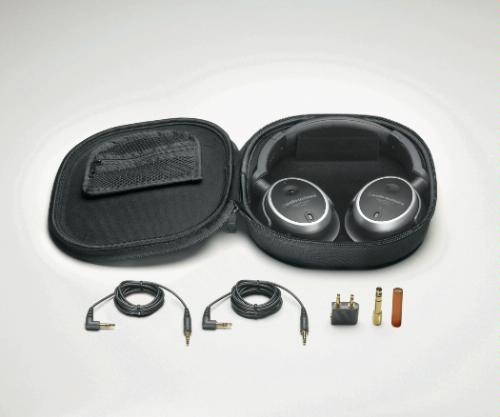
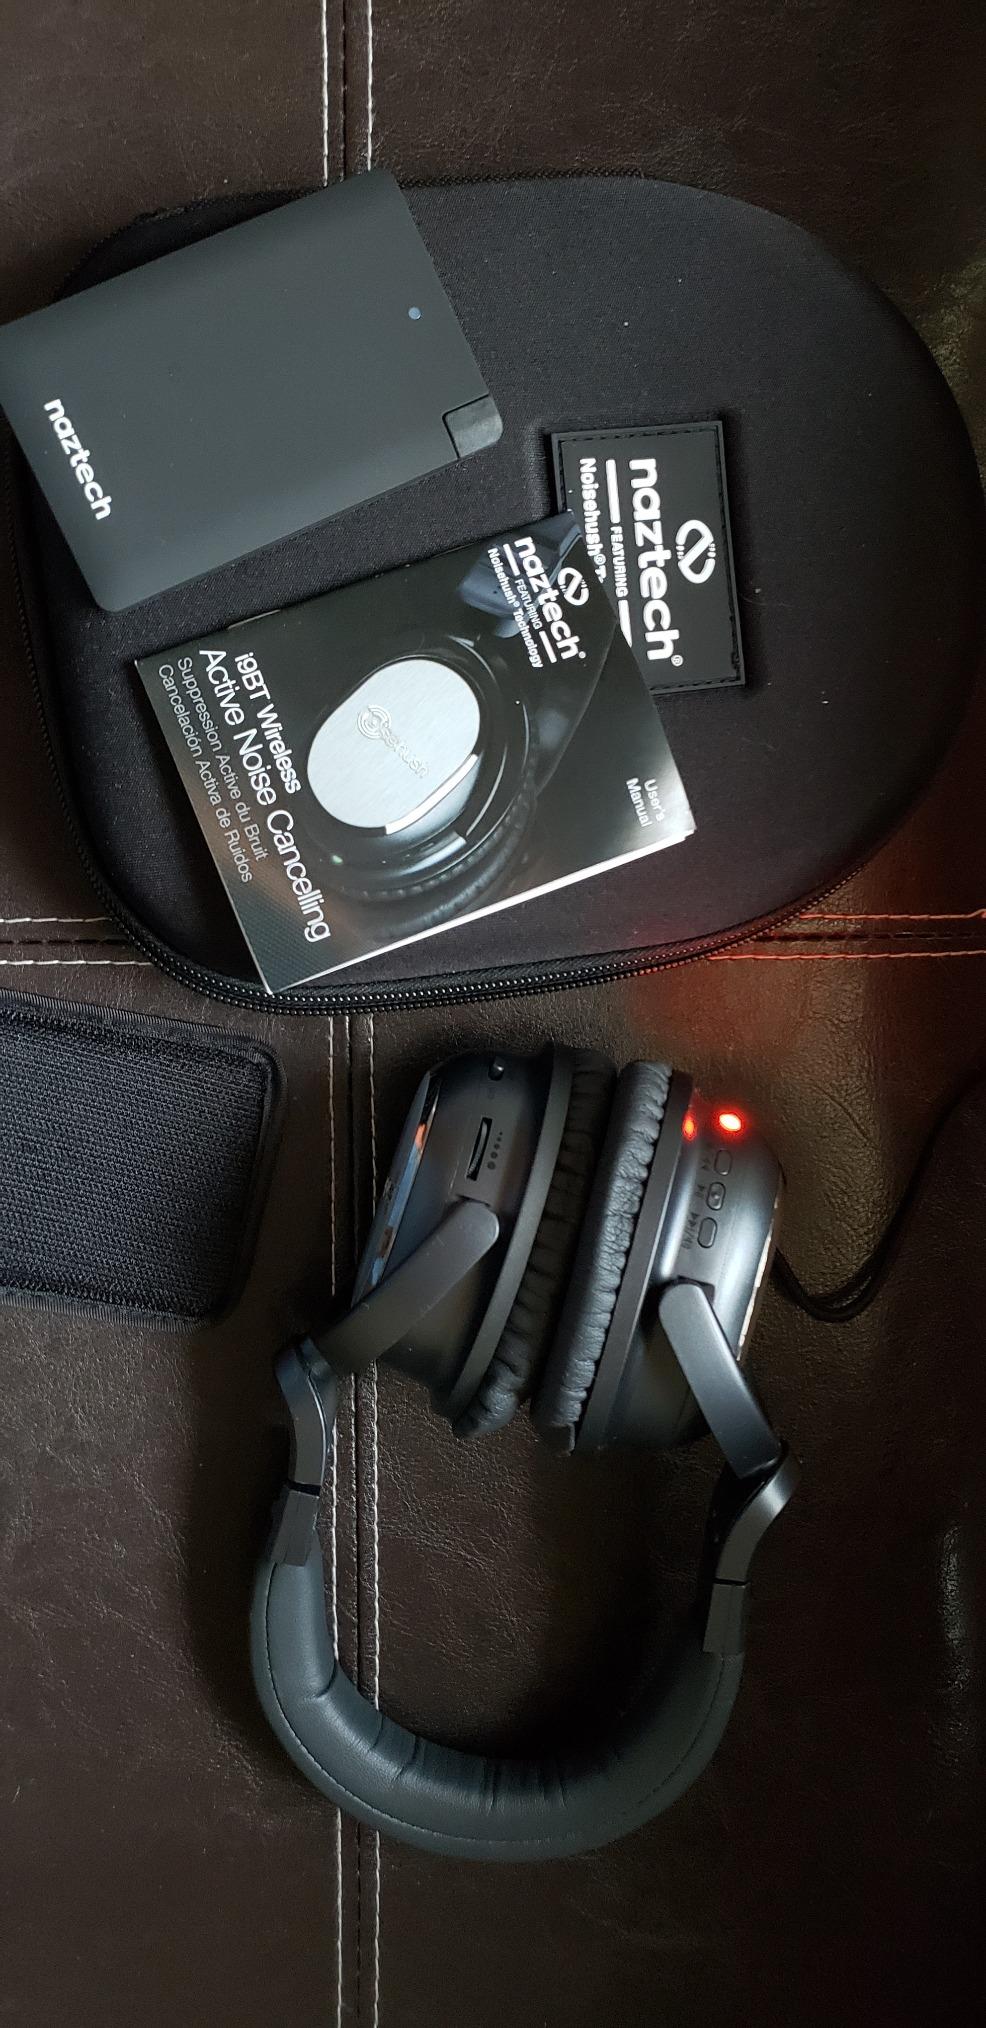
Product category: headphones
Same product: no